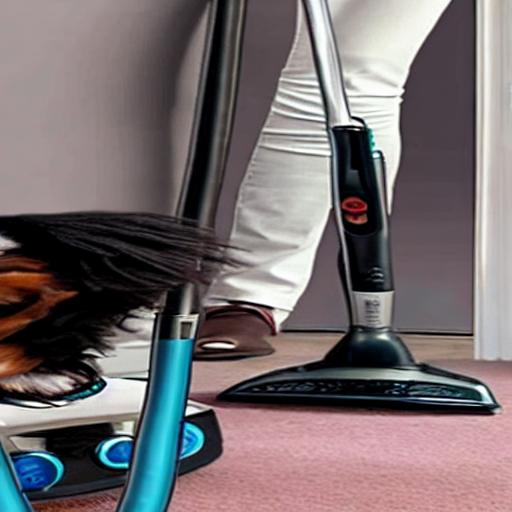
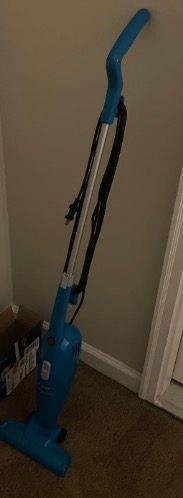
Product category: items_vacuum
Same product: no